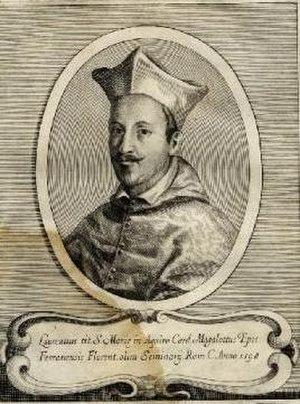
Lorenzo Magalotti est un cardinal italien du XVIIᵉ siècle.